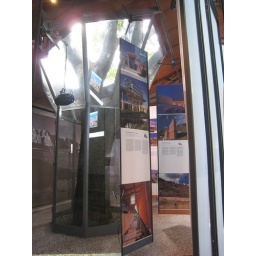
sustainablity means you have to grow trees in your house